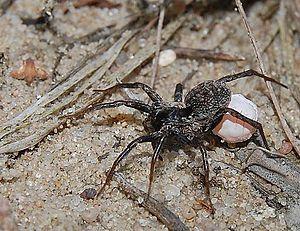
Xerolycosa miniata est une espèce d'araignées aranéomorphes de la famille des Lycosidae.